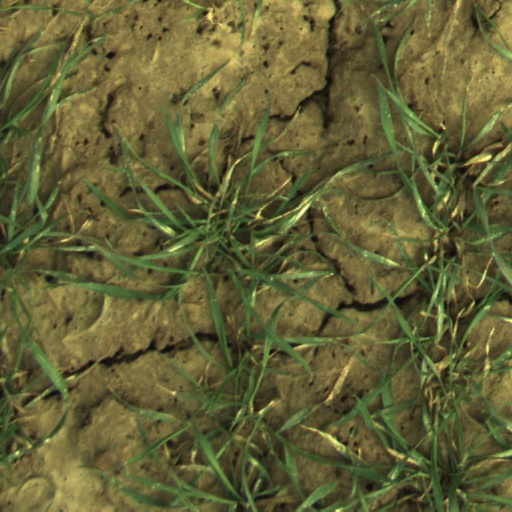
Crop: wheat